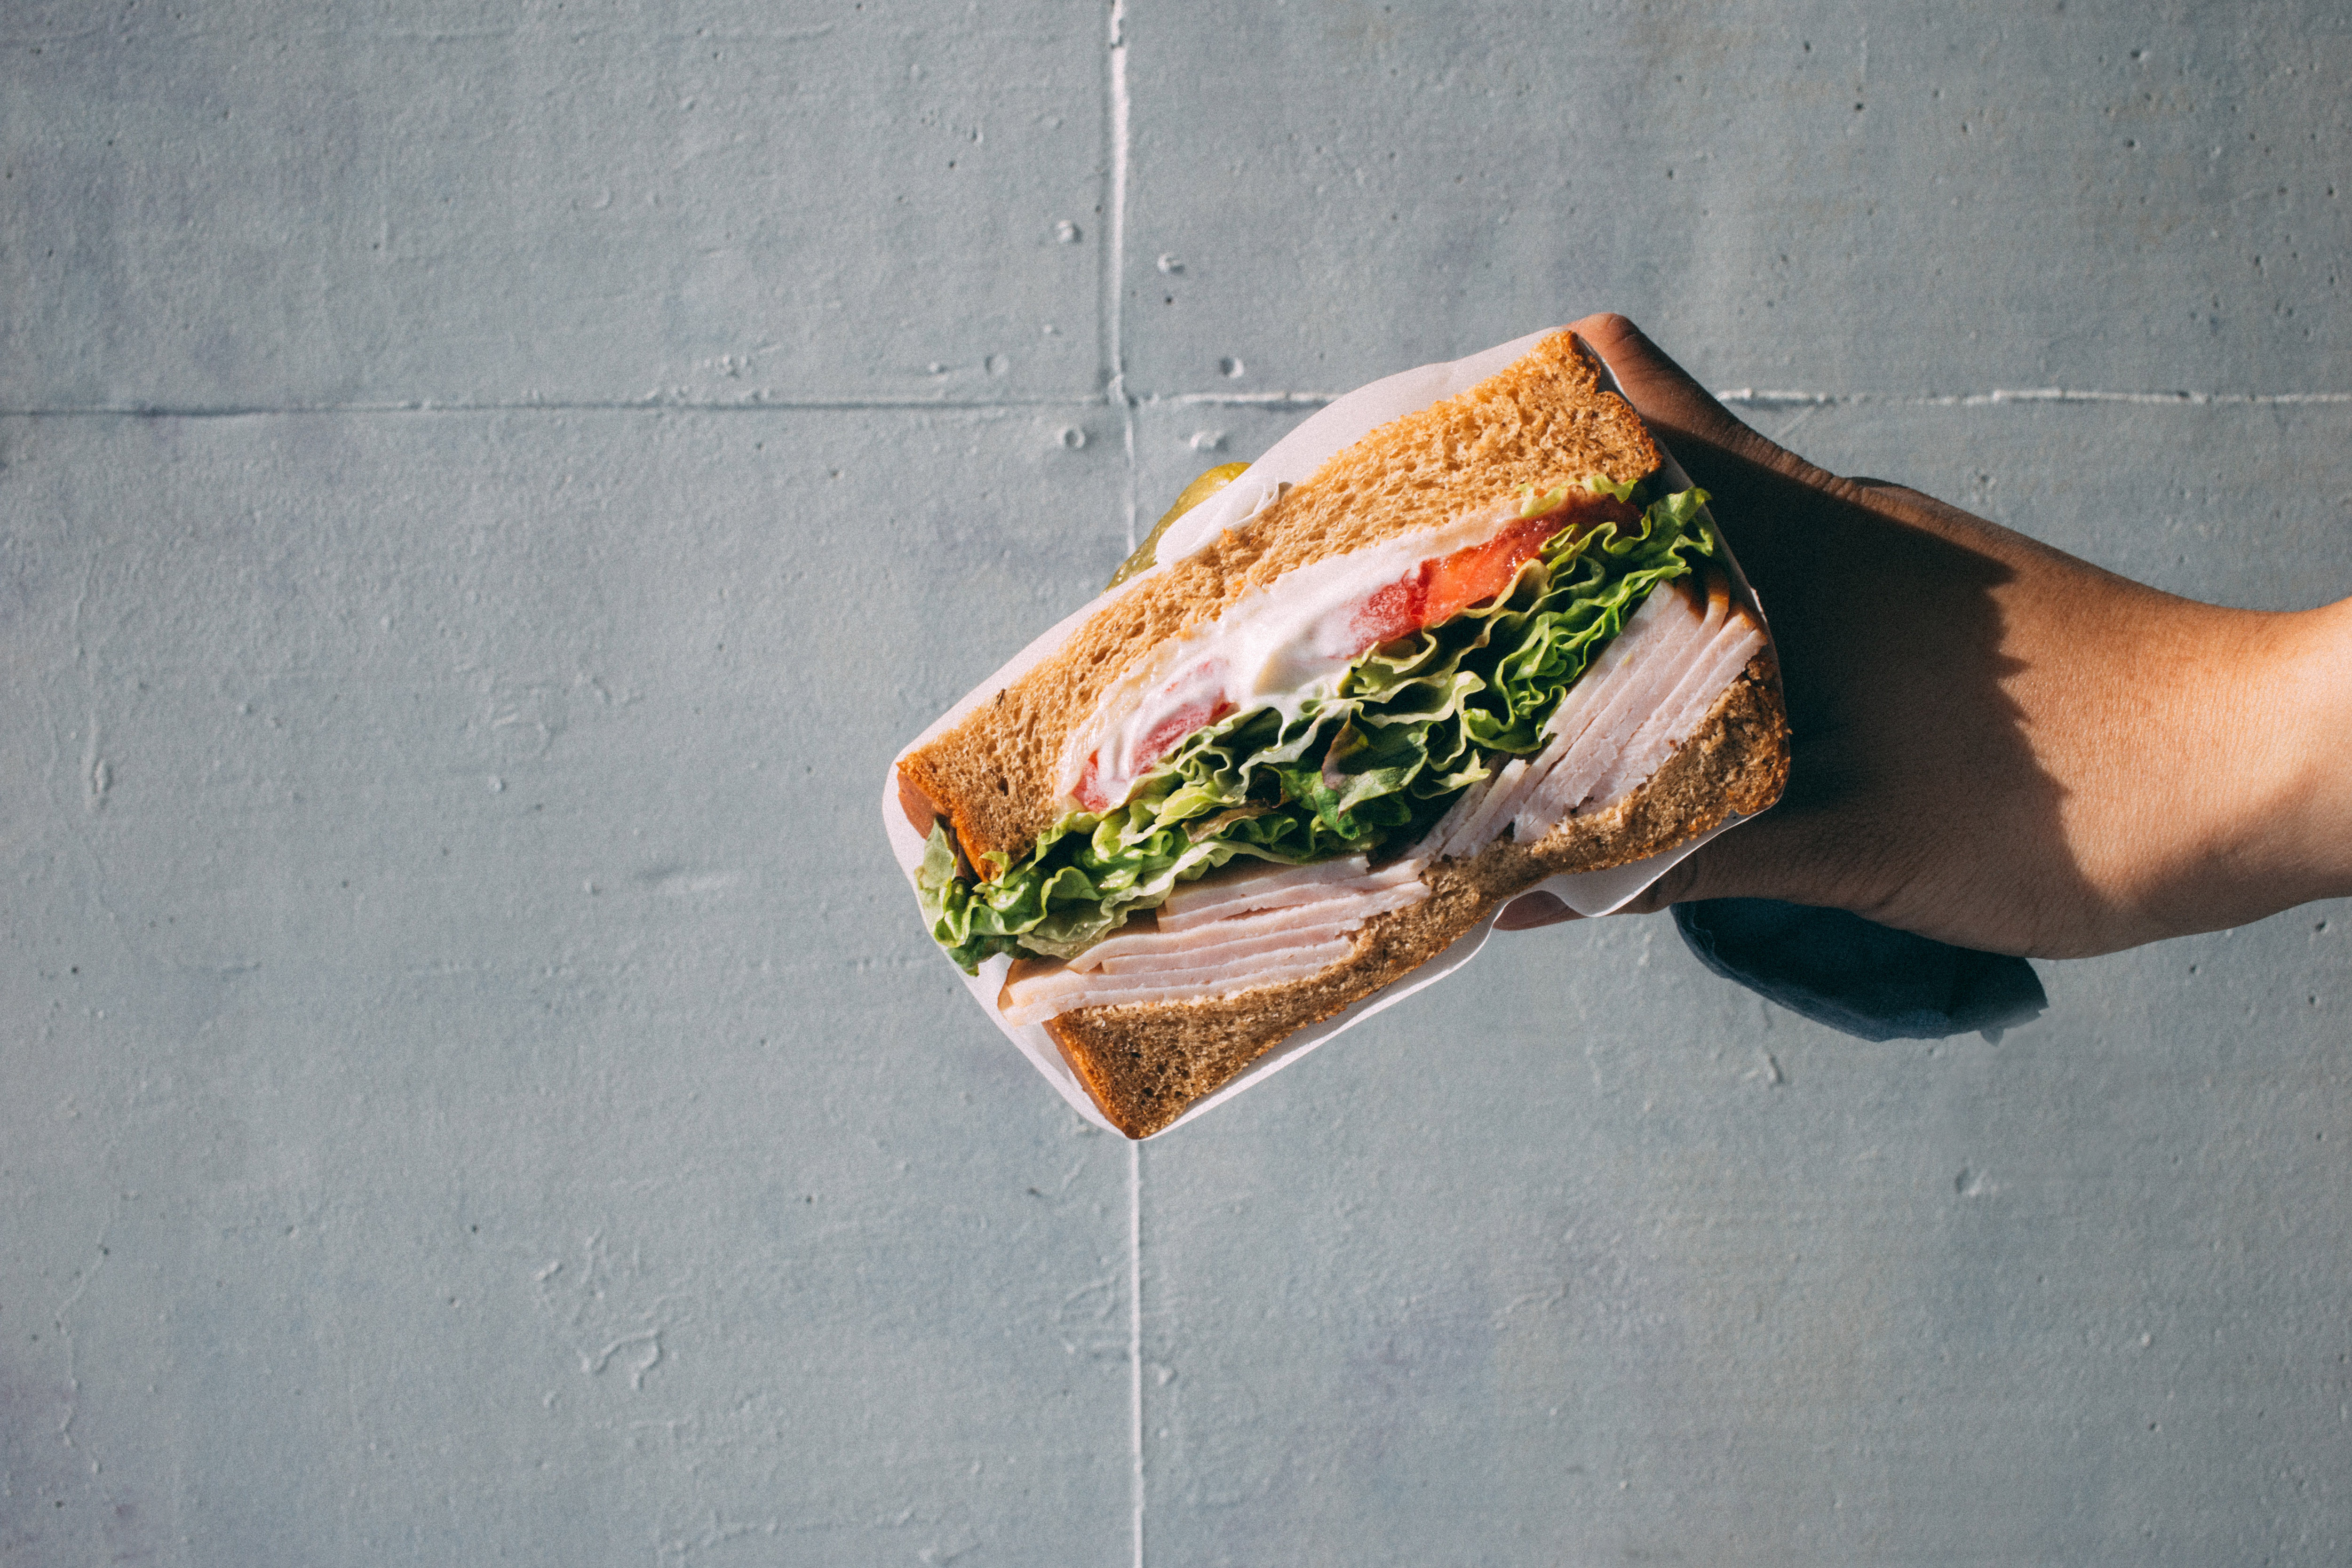
sandwich, food, cuisine, dish, vegetarian food, finger food